Martin Pfeifle

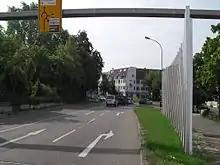

He graduated from the Kunstakademie Düsseldorf in 2004 with a master's degree where he studied with Hubert Kiecol.